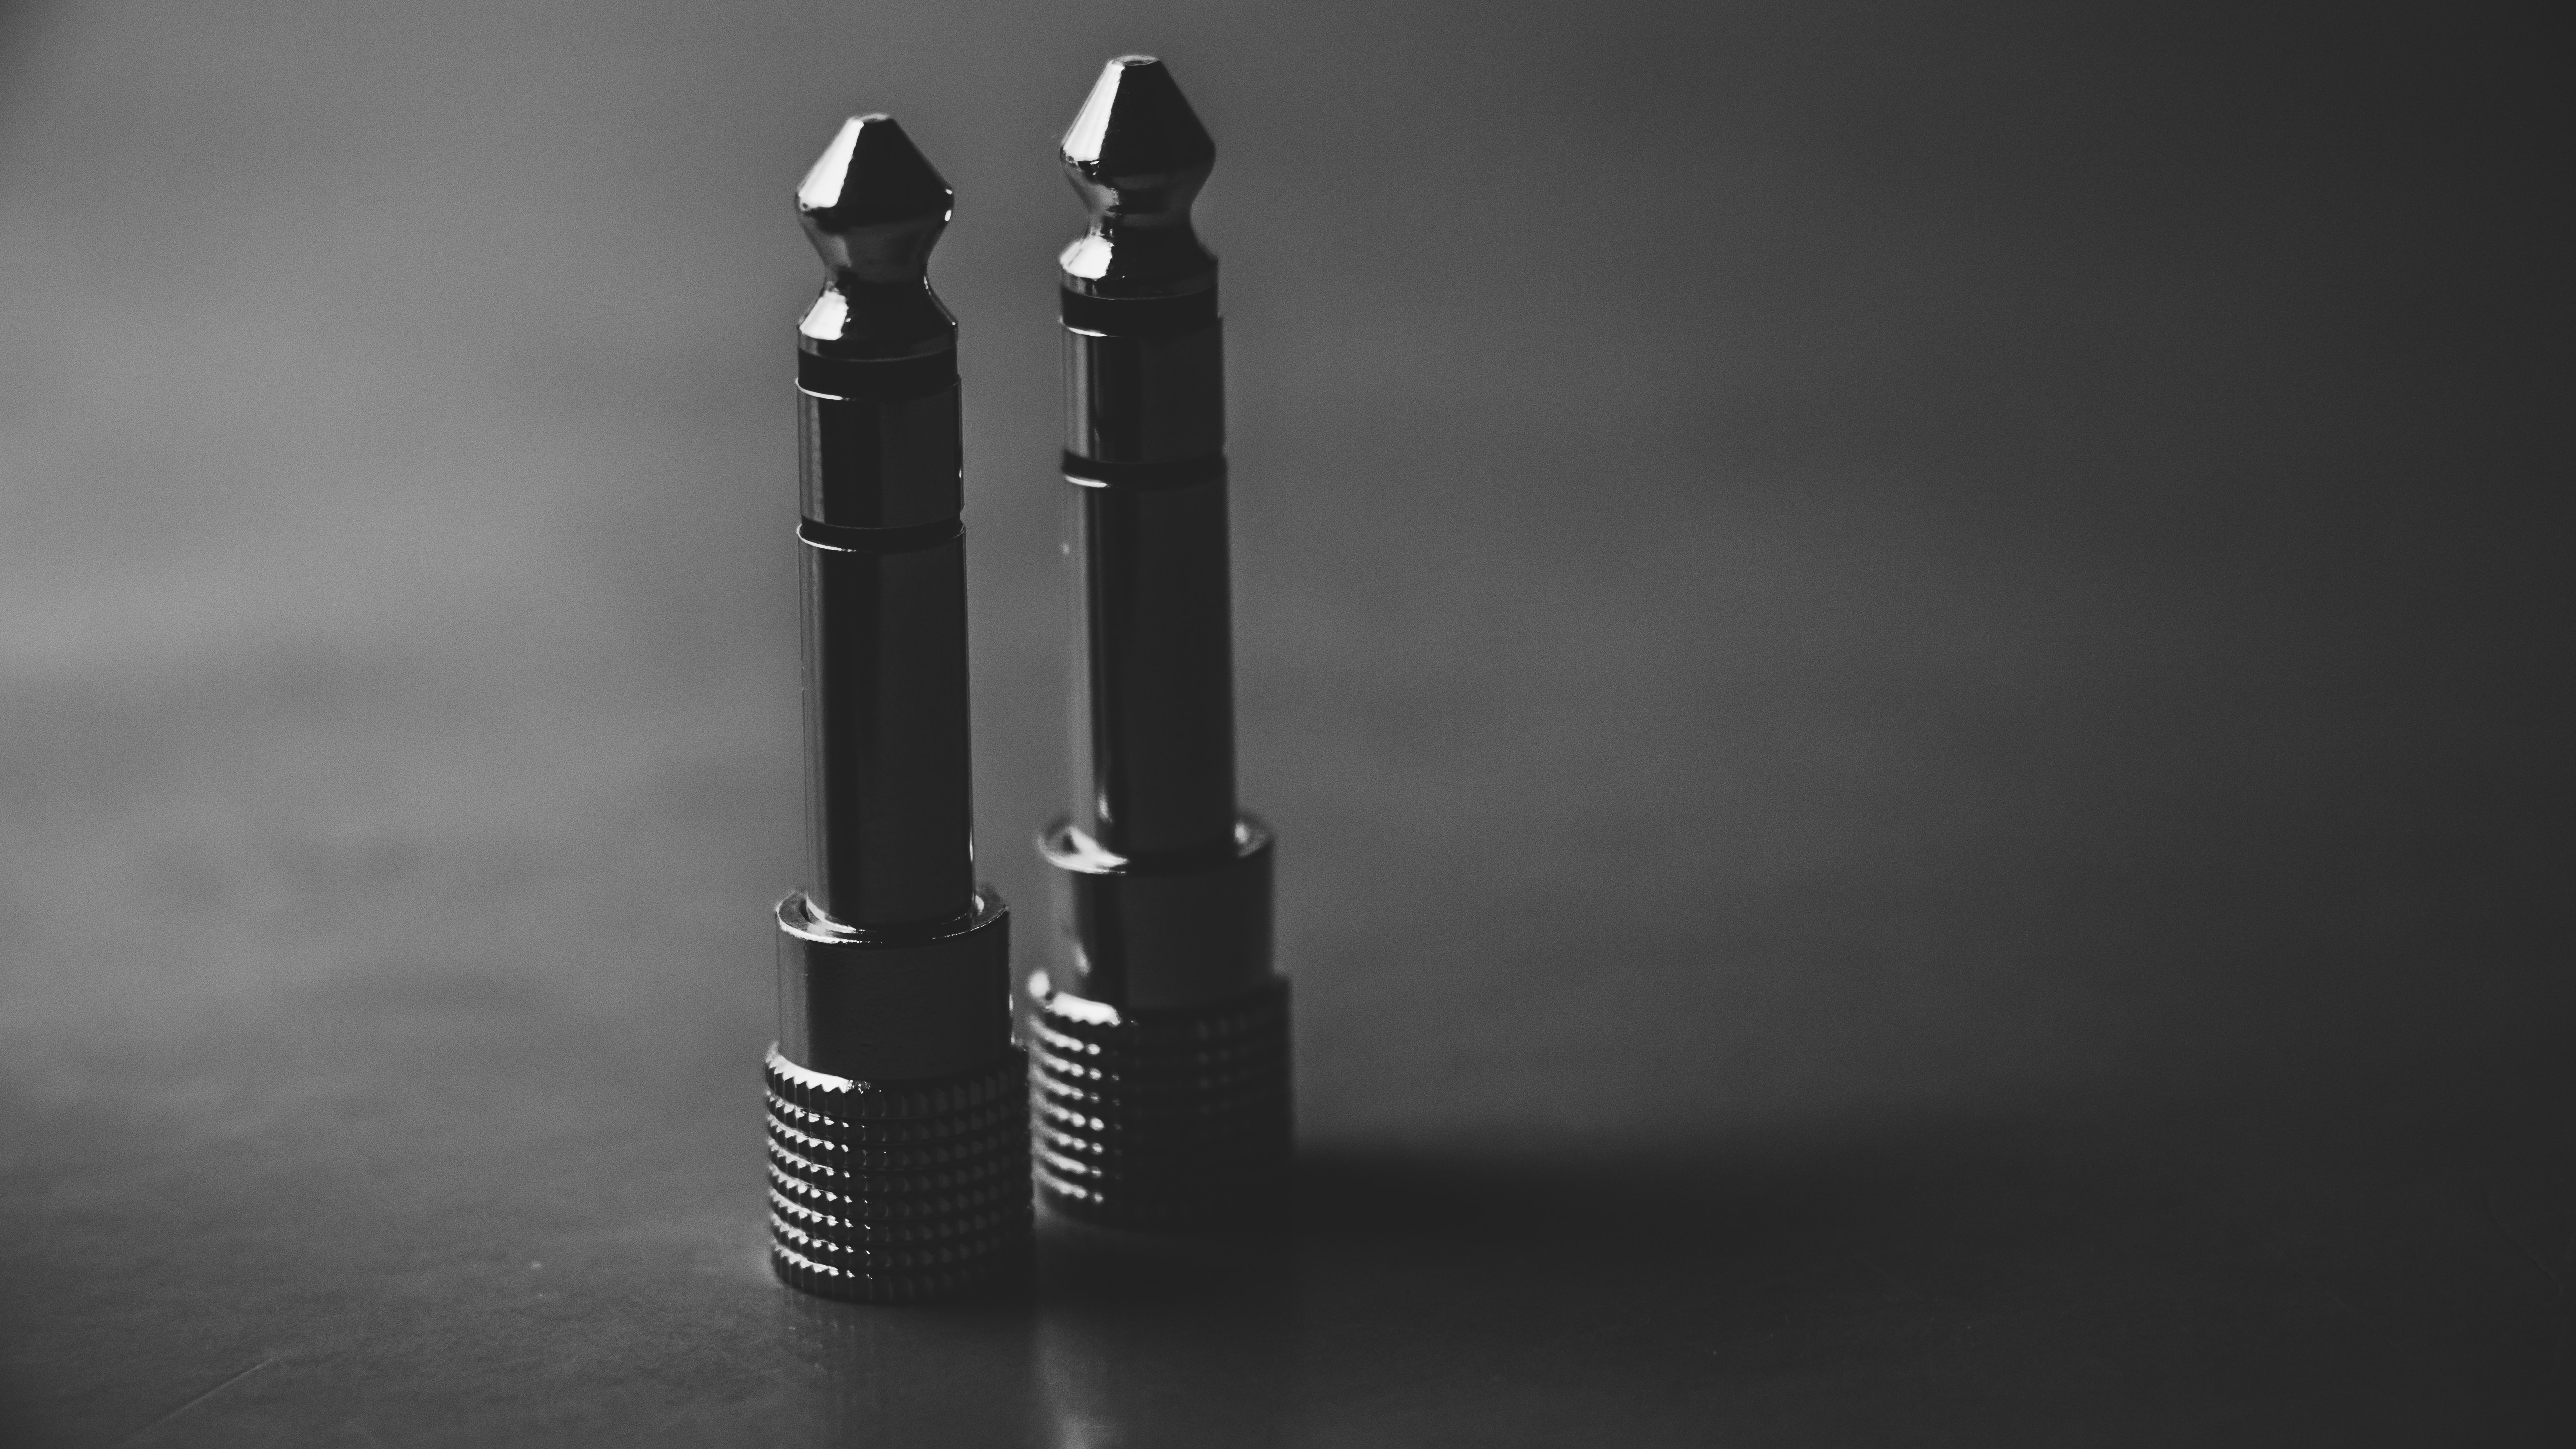
black and white, close up, dark, electronics, gadgets, indoors, instrument, metal, shadow, steel, studio, technology